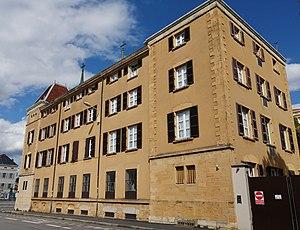
Maison des Sœurs du Cénacle à Fourvière _ Lyon
Thérèse Couderc, née Marie-Victoire Couderc, le 1ᵉʳ février 1805 à Sablières et décédée le 26 septembre 1885 à Lyon, est une religieuse, fondatrice des Sœurs de Notre-Dame du Cénacle à Lalouvesc. Canonisée, elle est considérée comme sainte par l'Église catholique.